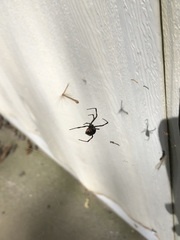
Species: Lactrodectus_hesperus